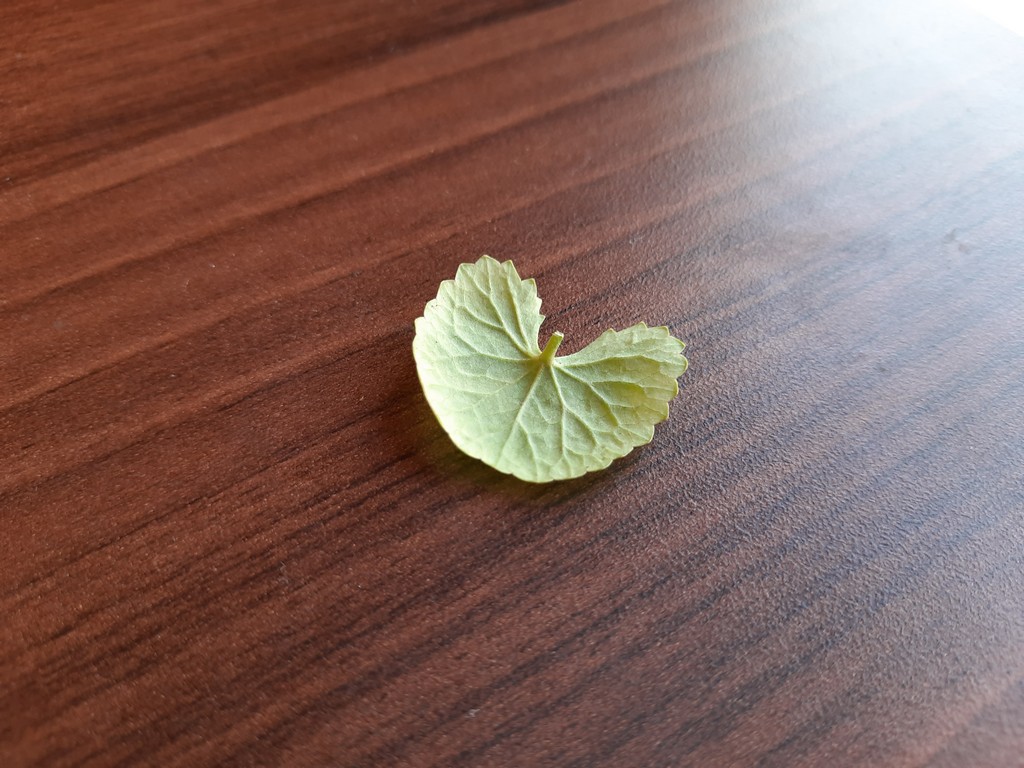
Label: Healthy